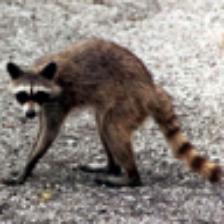
Label: NonHuman